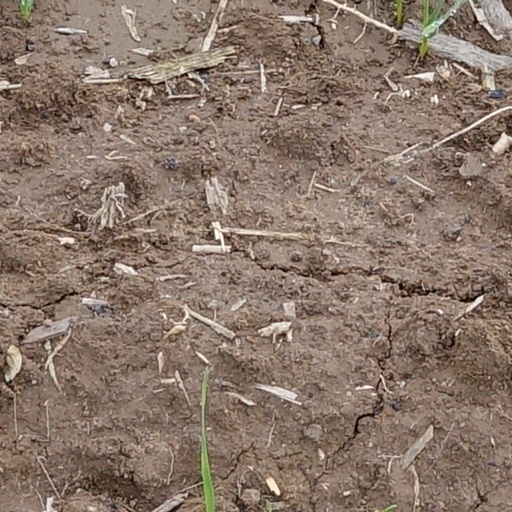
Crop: wheat